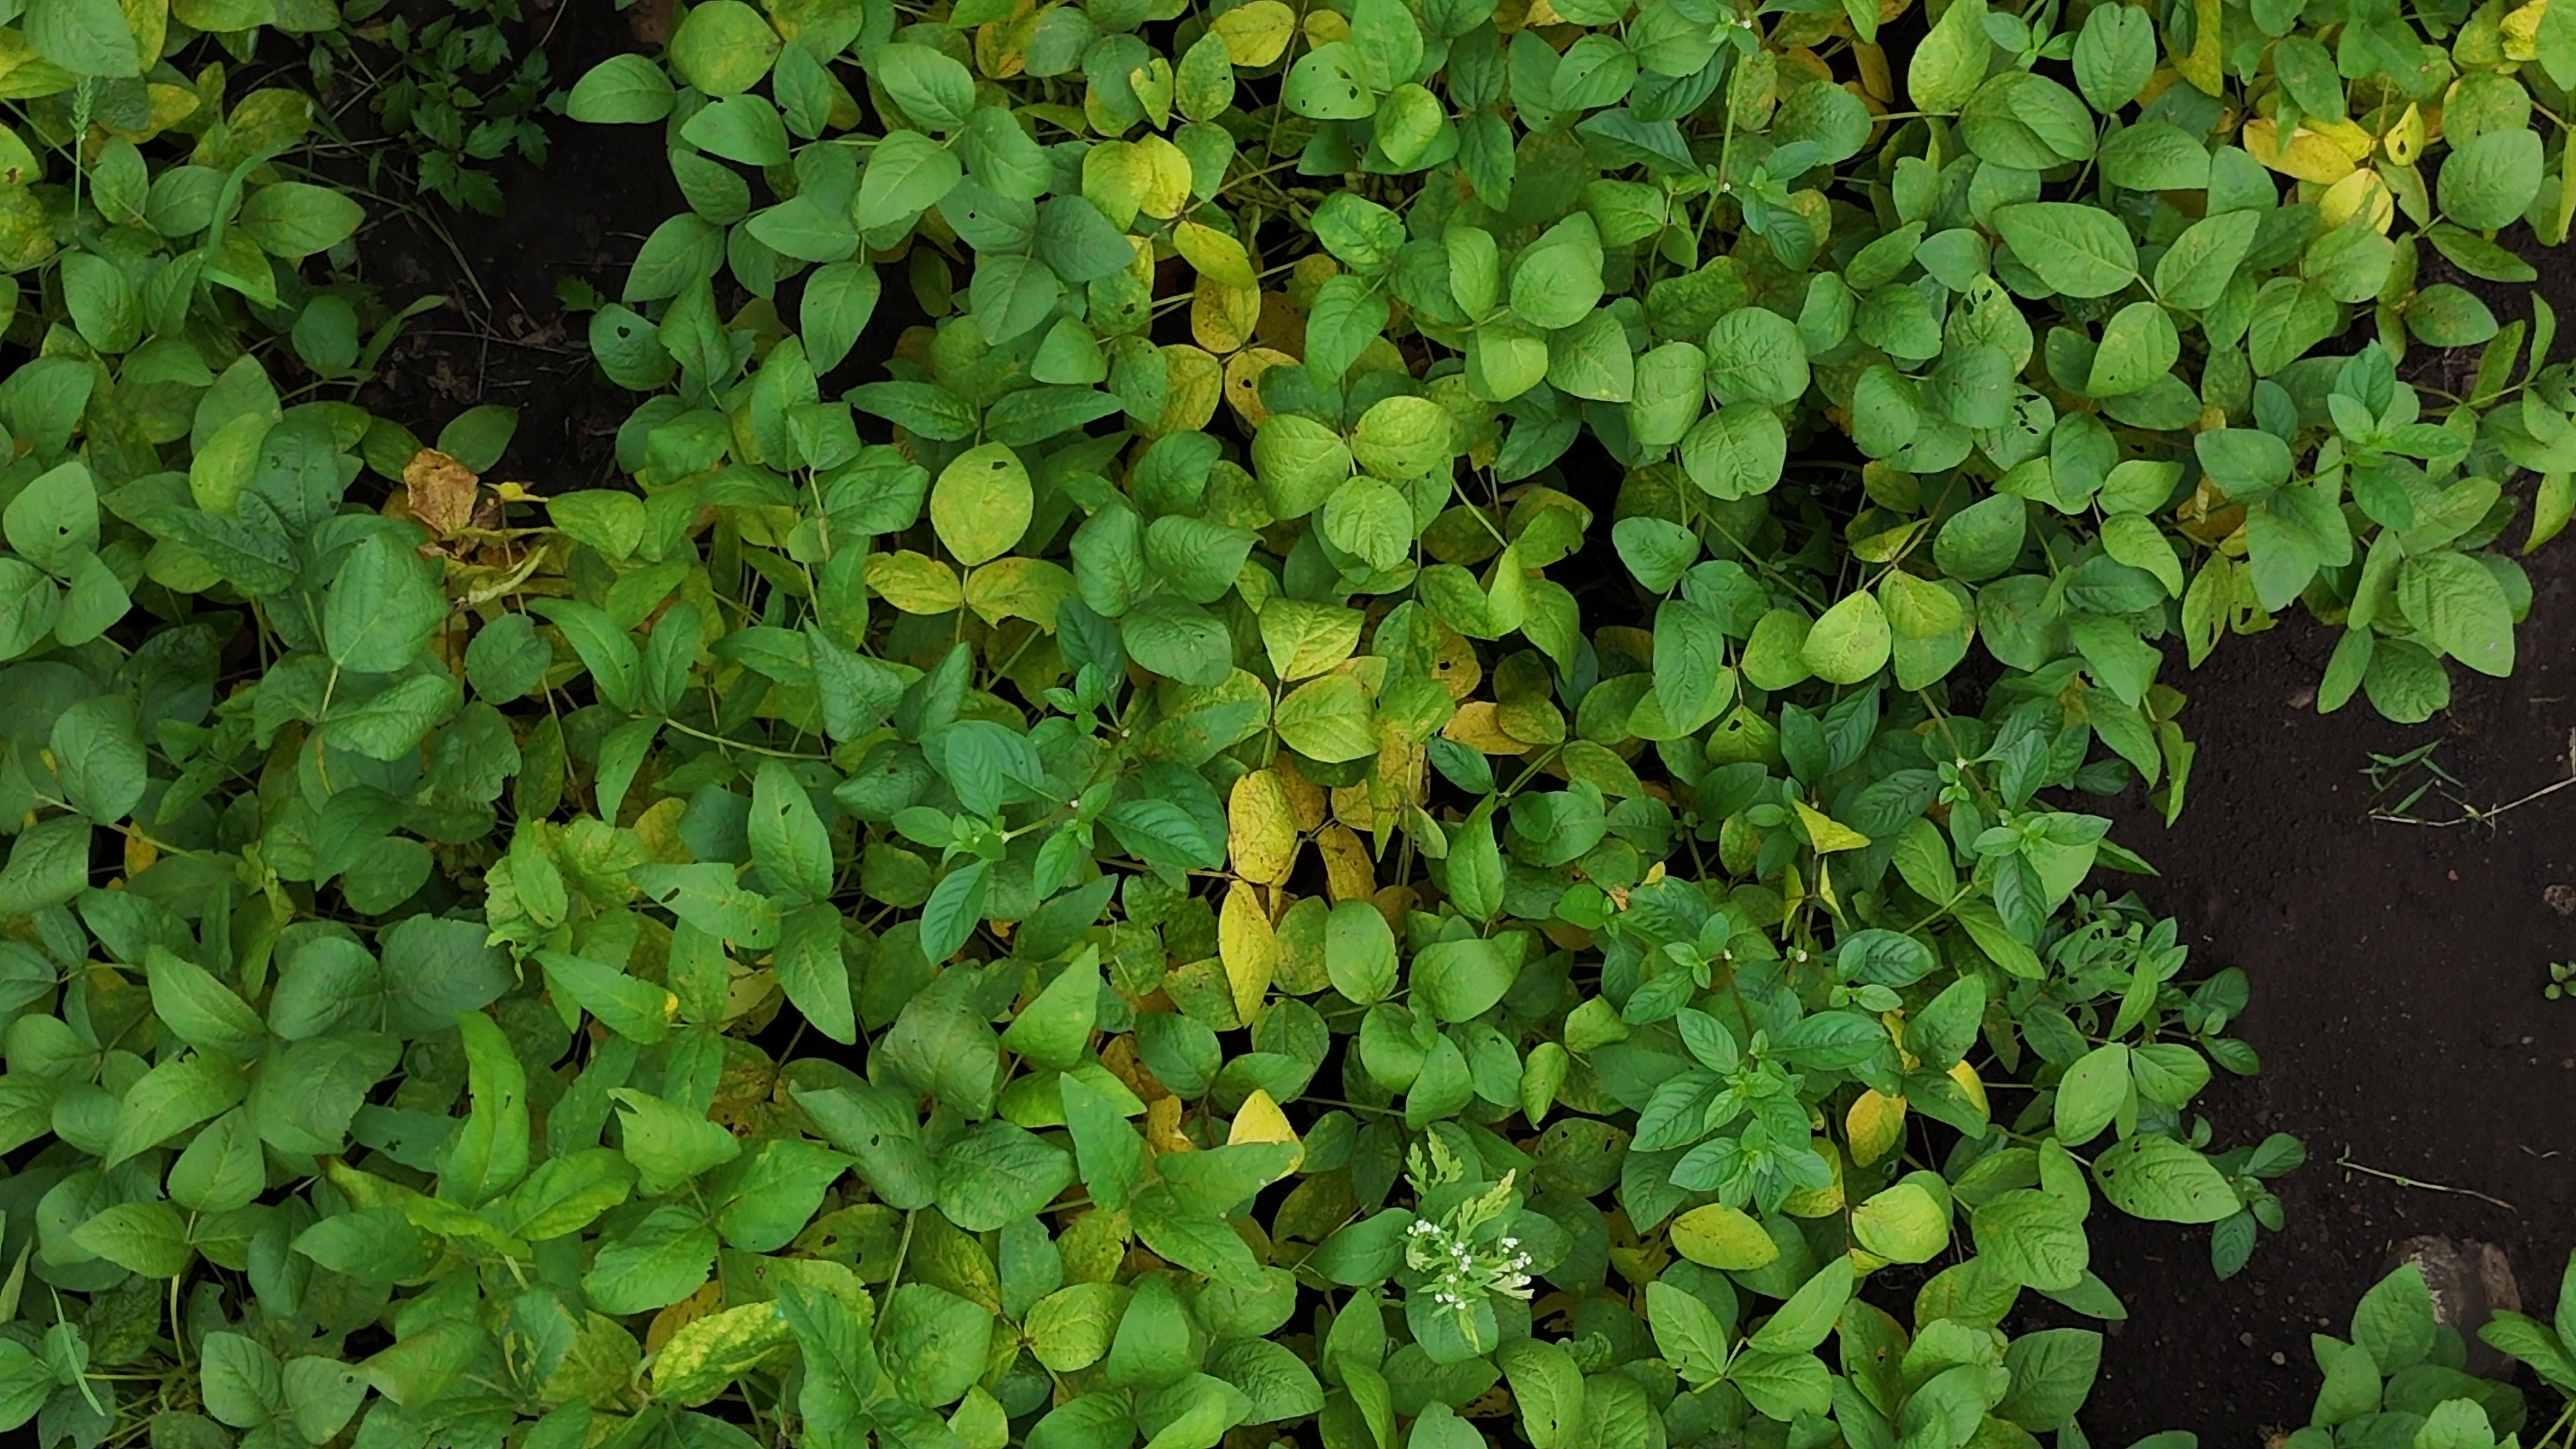
Label: Mosaic